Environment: real
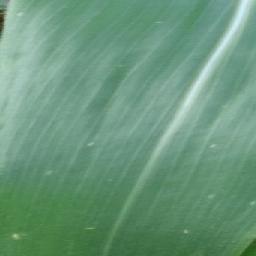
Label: healthy